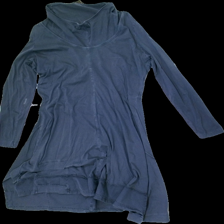
View: front
Type: Tunic
Category: Ladies
Brand: Not in the list
Brand text on label: Sandwich
Colors: Grey
Material: unknown
Cut: Loose
Size: XL
Season: All
Stains: Minor
Damage: stain
Damage location: middle left
Price range: <50
Recommended usage: Export
Description: grey flowy tunic